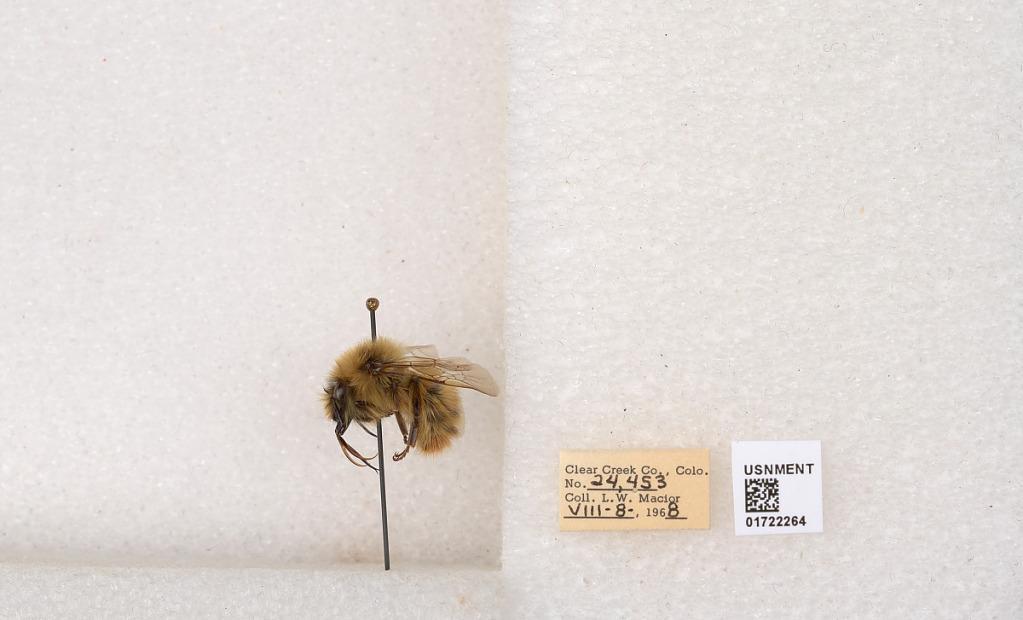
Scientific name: Bombus kirbyellus
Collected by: L. Macior
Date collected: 1968-8-8
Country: United States
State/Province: Colorado
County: Clear Creek
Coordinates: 39.6891, -105.644